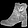
Label: Ankle boot